Jagdgeschwader 27

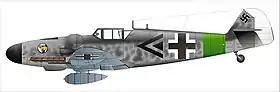
Bf 109 G-6 from I./JG 27; typical of the Bf 109s flown by JG 27 in 1943

Retreating British Commonwealth forces retreating across the Thessalian plain were dive-bombed by 40 Ju 87s from StG 2 and "Sturzkampfgeschwader" 3 (StG 3—3rd Dive Bomber Wing) on 19 April. Pattle's No. 80 Squadron RAF attacked the Ju 87s and destroyed two before II./JG 27 could intervene. In the air battle that followed, the Bf 109s damaged one Hurricane for no loss. On 20 April "Geschwaderkommodore" Wolfgang Schellmann, Ibel's principal successor, led Stab/JG 27 over Khalkis harbour to support the bombing of Allied ships evacuating Greece. He personally accounted for one 80 Squadron Hurricane and another badly damaged. II./JG 27 strafed Eleusis airfield, destroying the remaining Greek fighters, along with two No. 33 Squadron RAF Hurricanes, and a petrol bowser for the cost of one pilot captured. II./JG 27 was involved in the "Battle of Athens", Gustav Rödel claiming three during the days intensive air fighting. Stab and II. "Gruppe" lost a pilot each on 22 April before the battle on the Greek mainland ended on 30 April.